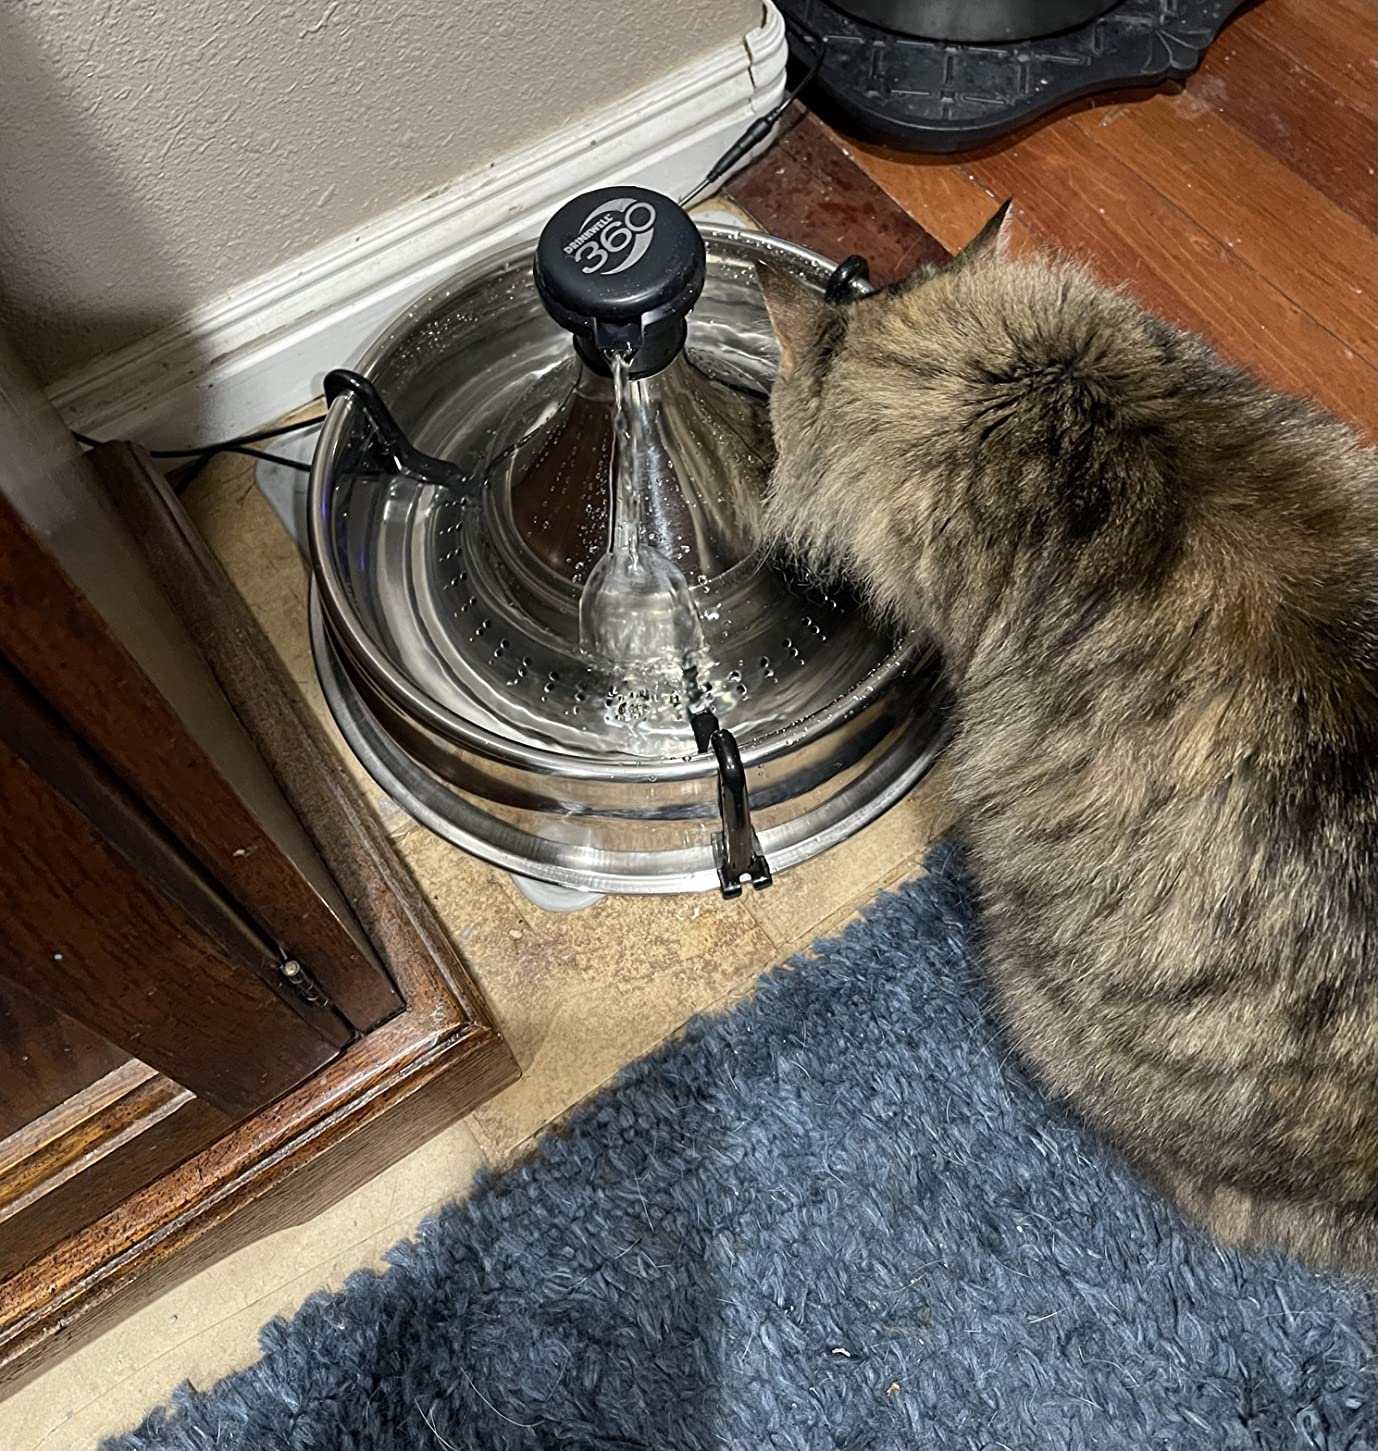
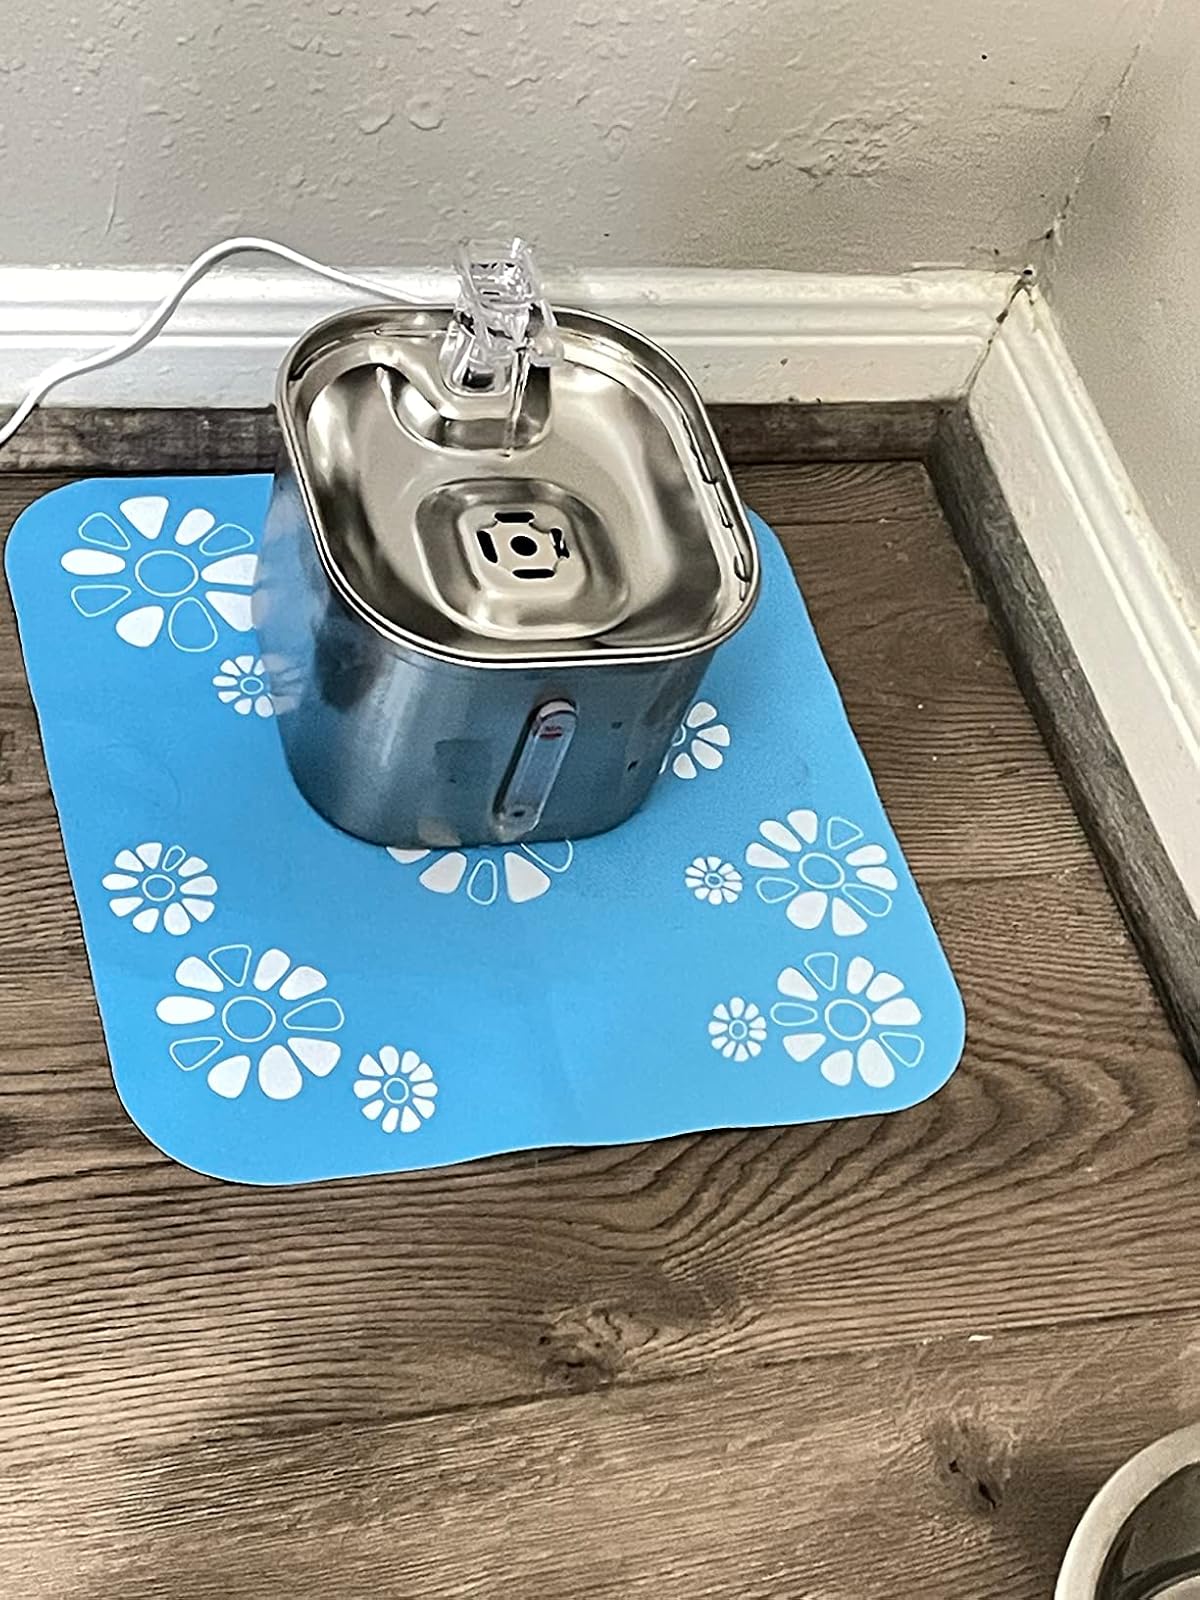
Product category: items_bowl
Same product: no